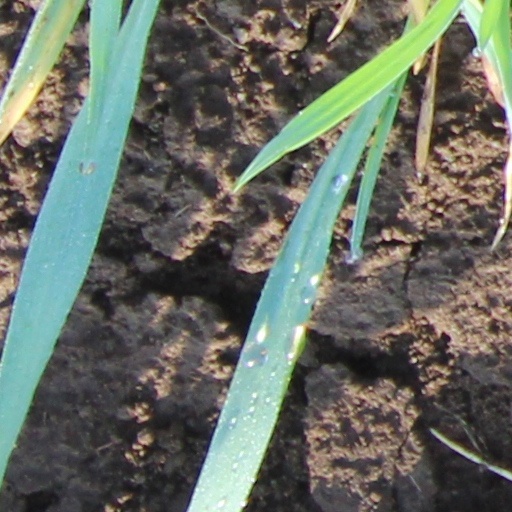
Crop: wheat